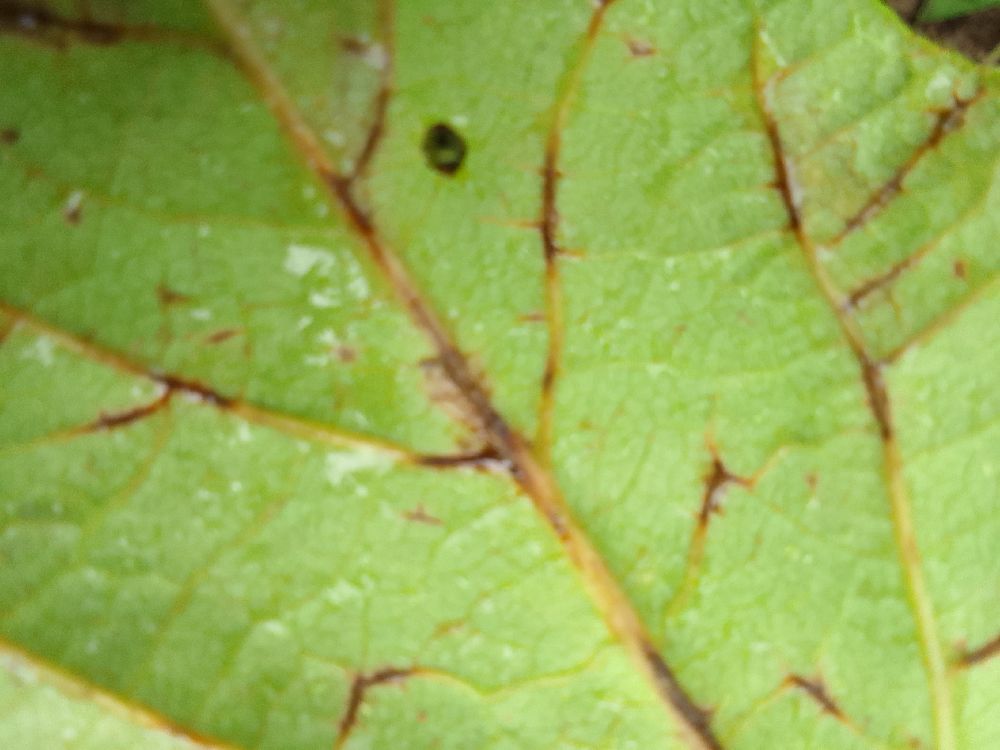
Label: anthracnose